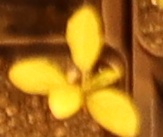
Label: Palmer Amaranth